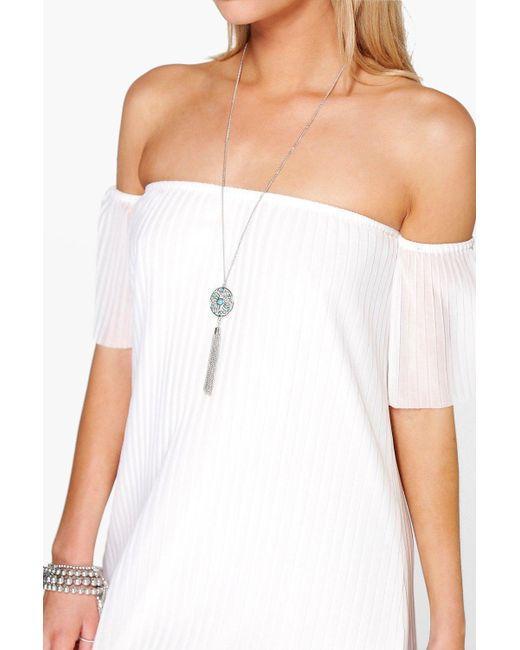
Weißes schulterfreies Baumwollkleid für Damen